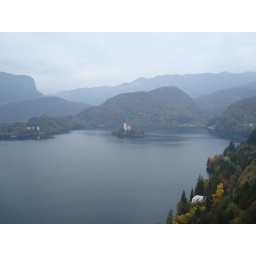
106 Island in lake at Bled from castle